Nevada State Route 431

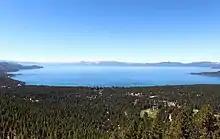
View of Lake Tahoe from scenic overlook at first major hairpin turn on State Route 431 above Incline Village

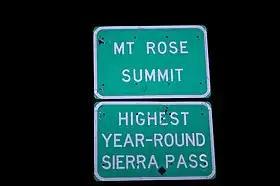
Sign at the Mount Rose Summit

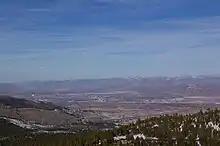
Reno as seen from the Mt. Rose Highway

The highway begins along the northeast shore of Lake Tahoe in the city of Incline Village, at an intersection with SR 28. The highway scales the Carson Range, a spur range of the Sierra Nevada, until reaching a meadow that is used as an access for the Mount Rose Wilderness. Along the western ascent is a view area with directional markers pointing to several notable peaks in the Sierra Nevada range that surround Lake Tahoe. The highway crests the Carson Range at Mount Rose Summit. The Nevada Department of Transportation has claimed in several places this is the highest summit open year-round in the Sierra Nevada mountain range, . Both the east and west approach to the summit feature hairpin curves.